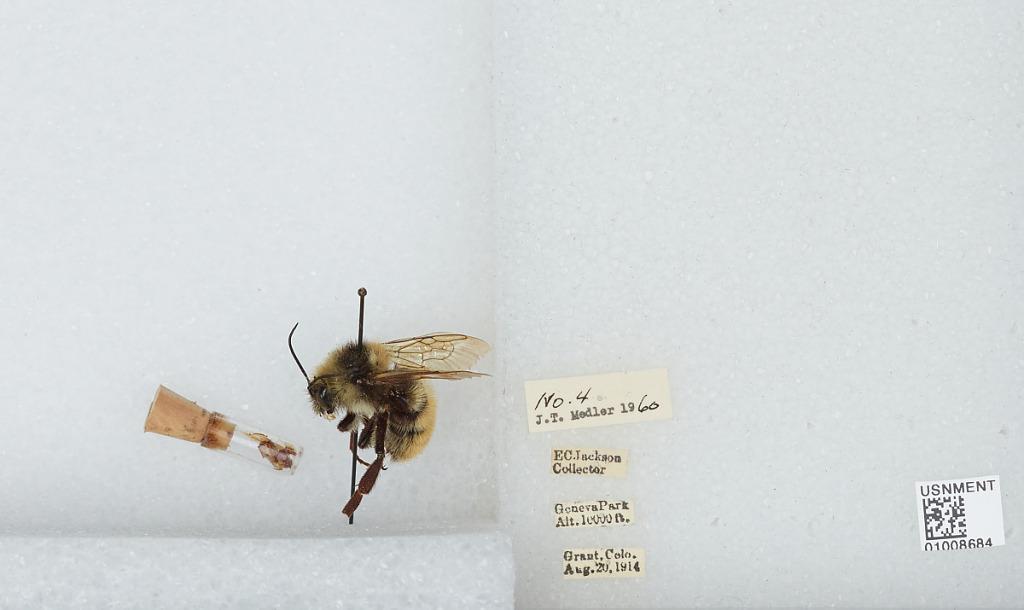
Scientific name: Bombus (Subterraneobombus) appositus Cresson
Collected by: E. Jackson
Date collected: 1914-8-20
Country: United States
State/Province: Colorado
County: Park
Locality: Geneva Park, Grant
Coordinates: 39.5178, -105.727